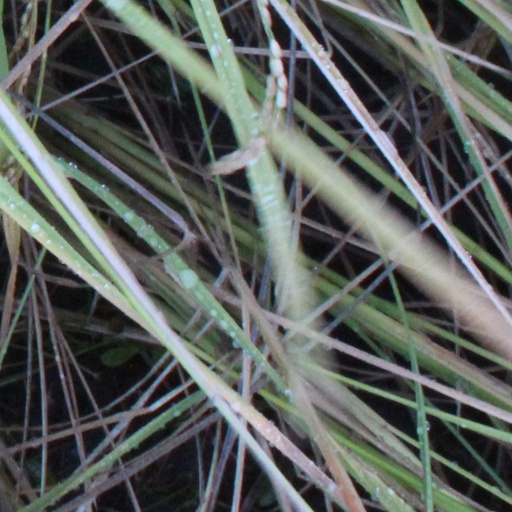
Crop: rice